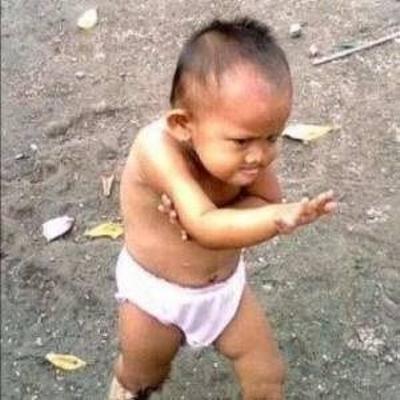
回答: オーケー落ち着くんだ。まずその物騒なものを地面に置こうじゃないか。